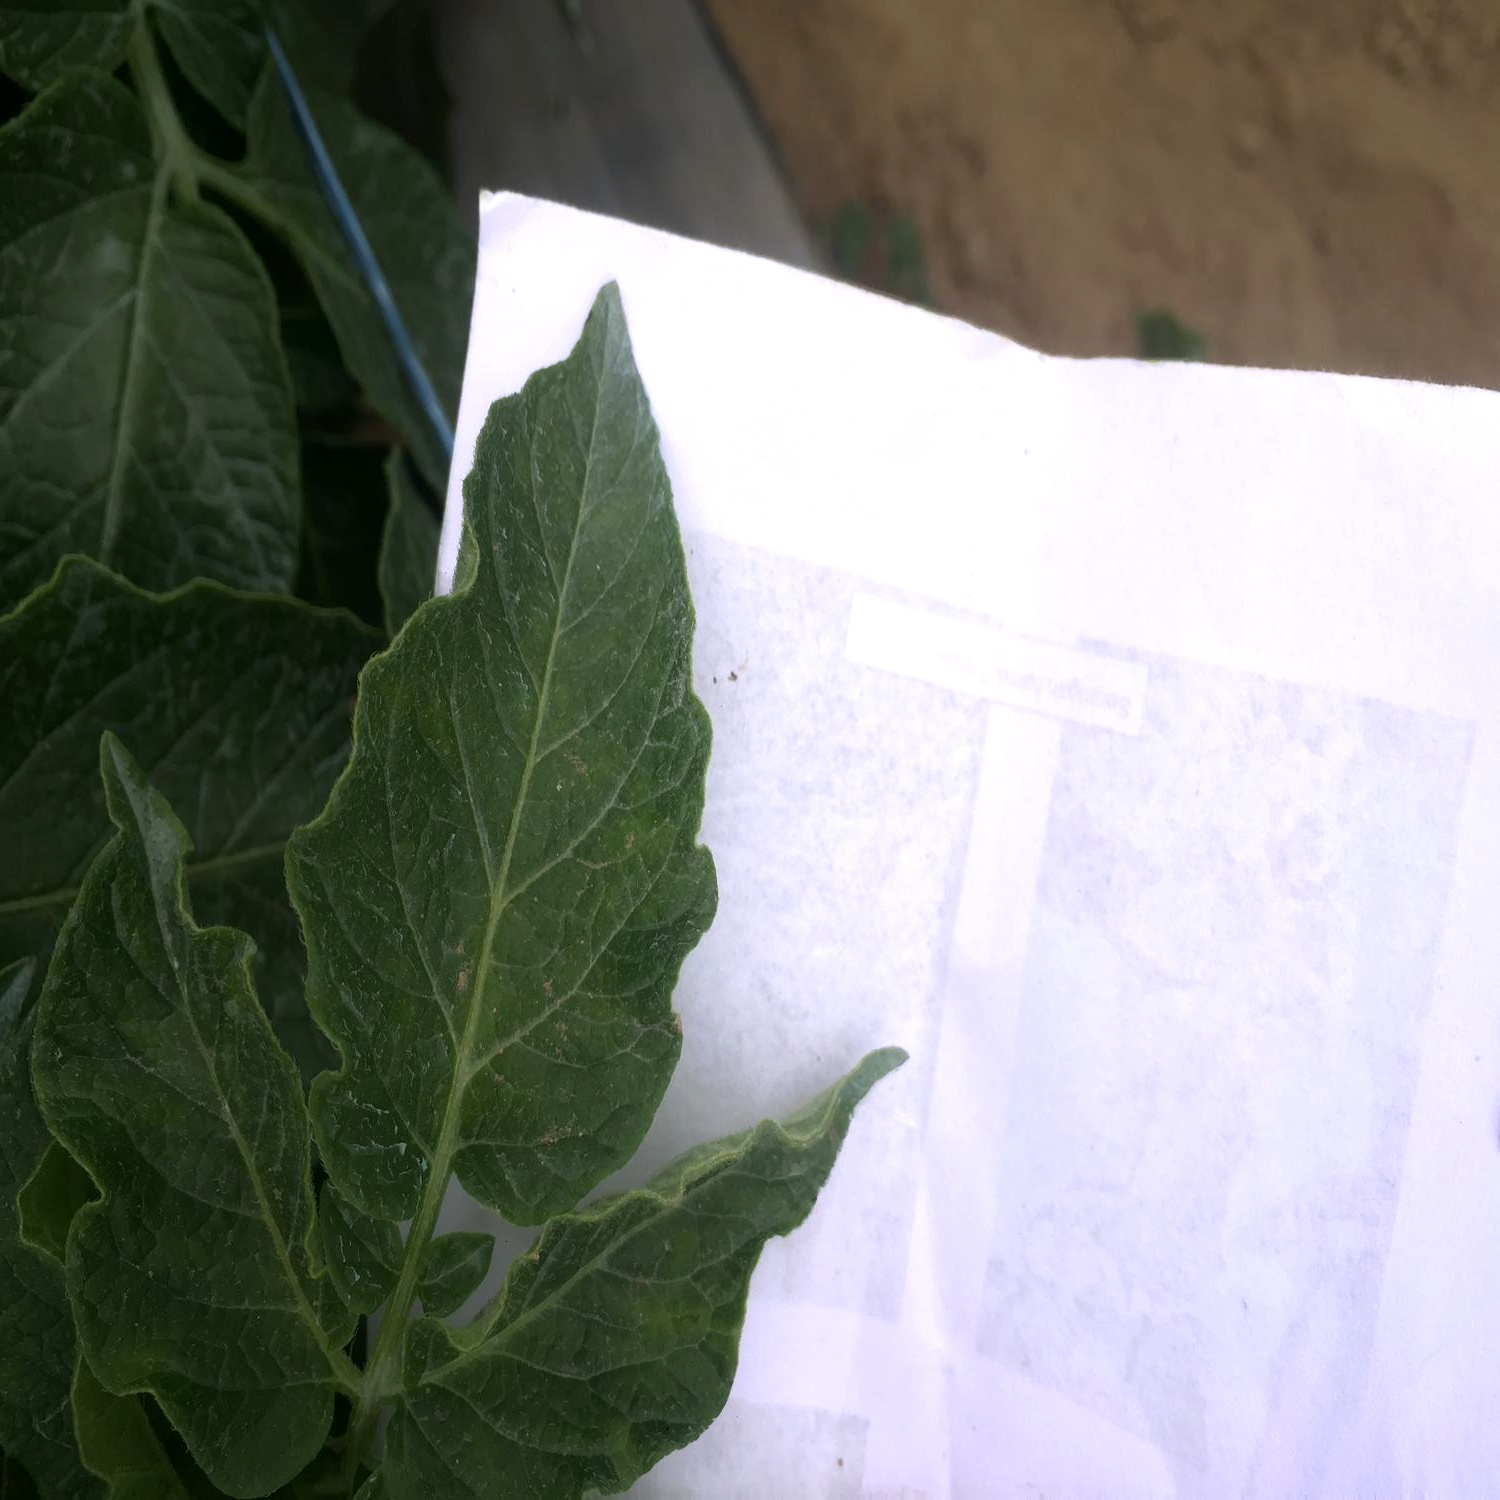
Etiqueta: Virus